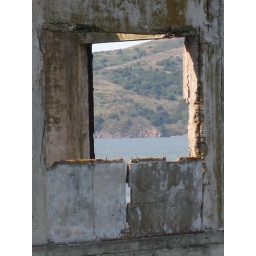
Across the San Francisco Bay through a window in a building on Alcatraz Island.